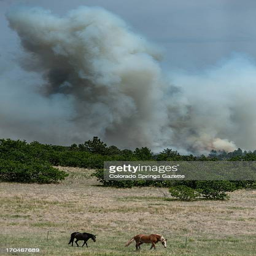
horses graze in a field off road as flames from the push west